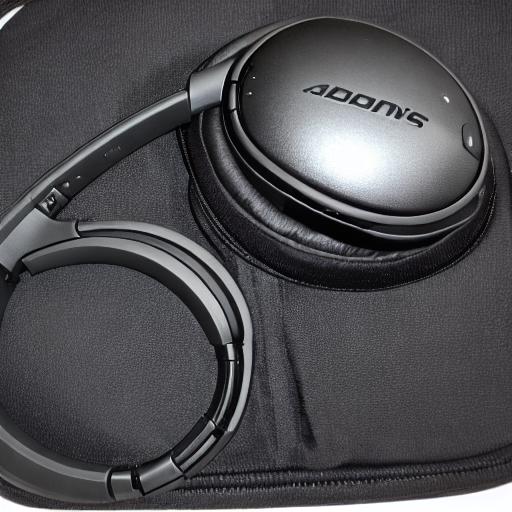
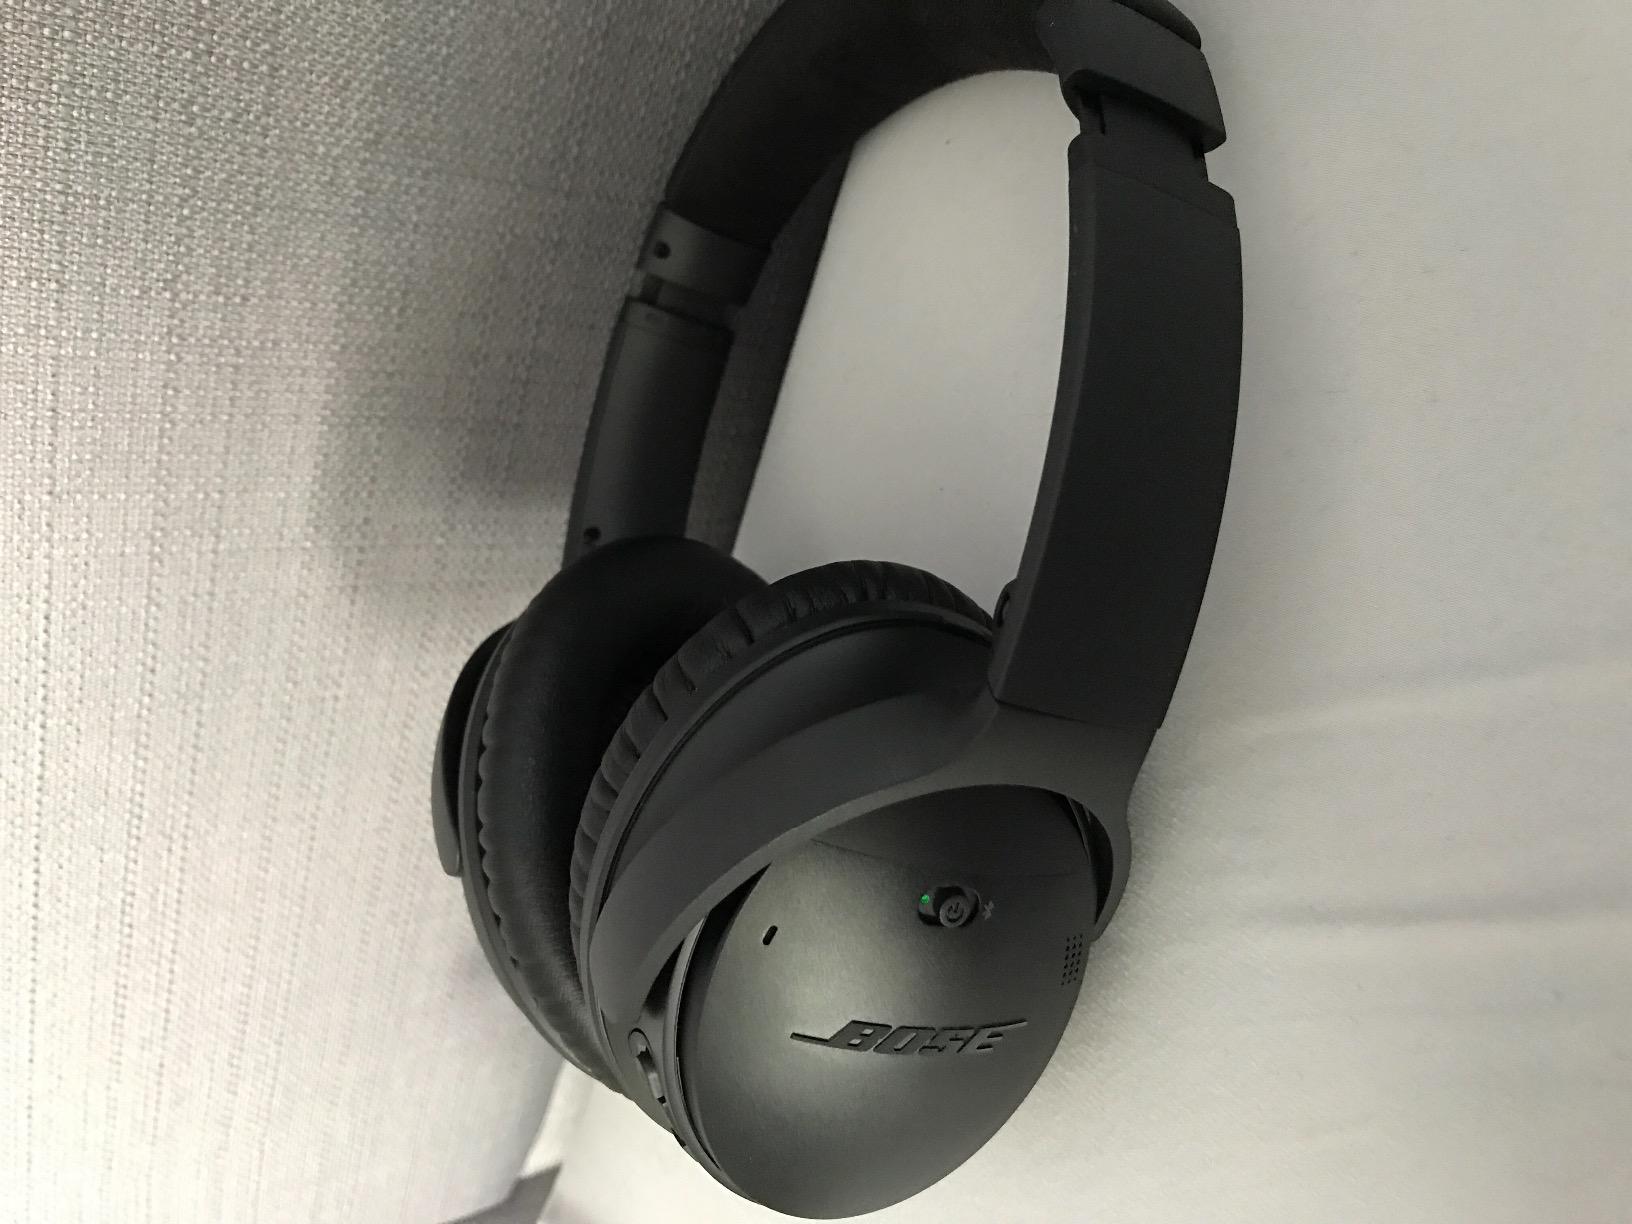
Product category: headphones
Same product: no